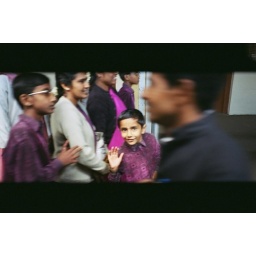
Disembarking the steam engine at Ooty in the mountains of southern India, I glanced out the window and saw the purple family.